Dessert sauce

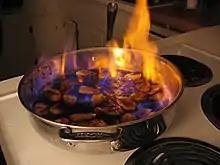
Bananas Foster being flambéed

Dessert sauce is typically drizzled or poured atop various desserts, and may also be drizzled or poured on the plate. Dessert sauce examples include caramel sauce, custard, crème anglaise, chocolate sauce, dulce de leche, fruit sauces such as blueberry sauce, raspberry sauce and strawberry sauce. Raspberry sauce may be strained using a sieve to remove the seeds from the sauce. Dessert sauce adds flavor, moisture, texture, and color to desserts. It may be cooked or uncooked.